John Dutton Candee

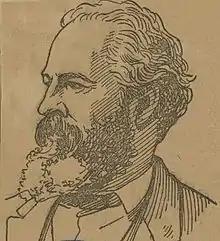
John Dutton Candee

John Dutton Candee (June 12, 1819 – February 27, 1888) was an American newspaper editor and politician.